Zhengyangmen

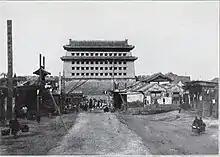
Zhengyangmen 1910

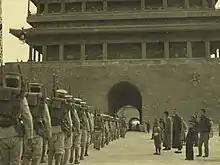
Beiyang Army troops into the Zhengyangmen during 1920s.

Zhengyangmen was first built in 1419 during the Ming dynasty and once consisted of the gatehouse proper and an archery tower, which were connected by side walls and together with side gates, formed a large barbican. The gate guarded the direct entry into the imperial city. The city's first railway station, known as the Qianmen Station, was built just outside the gate. During the Boxer Rebellion of 1900 in the late Qing dynasty, the gate sustained considerable damage when the Eight-Nation Alliance invaded the city. The Hui and Dongxiang Muslim Kansu Braves under Ma Fulu engaged in fierce fighting during the Battle of Beijing at Zhengyangmen against the Eight-Nation Alliance. Ma Fulu and 100 of his fellow Hui and Dongxiang soldiers from his home village died in that battle. Ma Fulu's cousins, Ma Fugui (馬福貴) and Ma Fuquan (馬福全), and his nephews, Ma Yaotu (馬耀圖) and Ma Zhaotu (馬兆圖), were killed in action during the battle. The Qing Empire later violated the Boxer Protocol by having a tower constructed at the gate.